Oregon Civil Defense Force

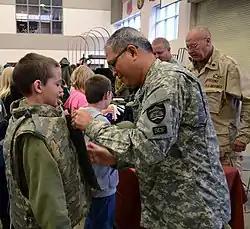
Staff Sgt. (ORSDF) Pedro Toledo (right), with the Oregon State Defense Force, helps a child try on body armor soldiers typically wear for training and deployments.

Membership in the Oregon State Defense Force is open to able-bodied residents of the state between the ages of 18 and 45. State employees of the Oregon Military Department who are not otherwise members of the Oregon National Guard may be required to join the Oregon State Defense Force as a condition of employment.